Anton Reisenegger

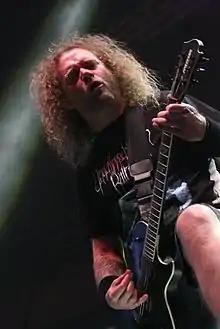
Anton Reisenegger live

Anton Reisenegger von Oepen (born 21 January 1969) is a Chilean musician who is the guitarist and vocalist of the thrash/death metal band Criminal as well as guitarist and vocalist of death metal band Pentagram Chile. He is also the host of the extreme metal radio show "Disco Duro" on Radio Futuro.